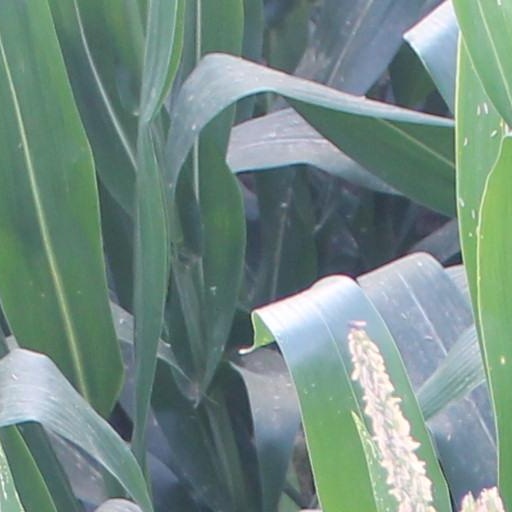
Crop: maize; corn